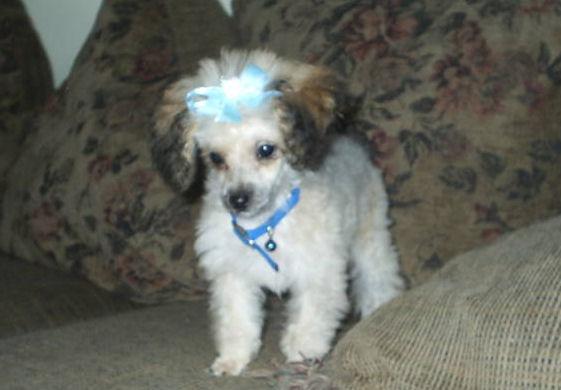
toy_poodle